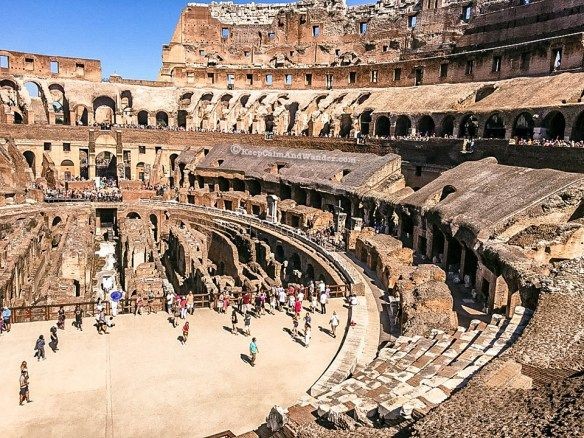
Landmark: Roman Colosseum